Bahrain Financial Harbour

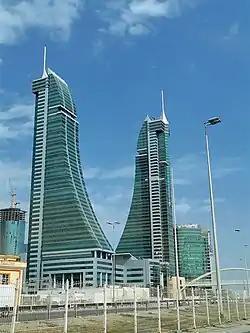
The Bahrain Financial Harbour towers in 2020

Bahrain Financial Harbour (commonly abbreviated as BFH) is a waterfront commercial development project located on the northern shore of Manama, the capital city of Bahrain. Costing $1.5 billion and covering an area of 380,000 square metres, the two main Harbour Towers were officially opened in May 2007. It is now completed and is considered a beacon of human engineering and design.